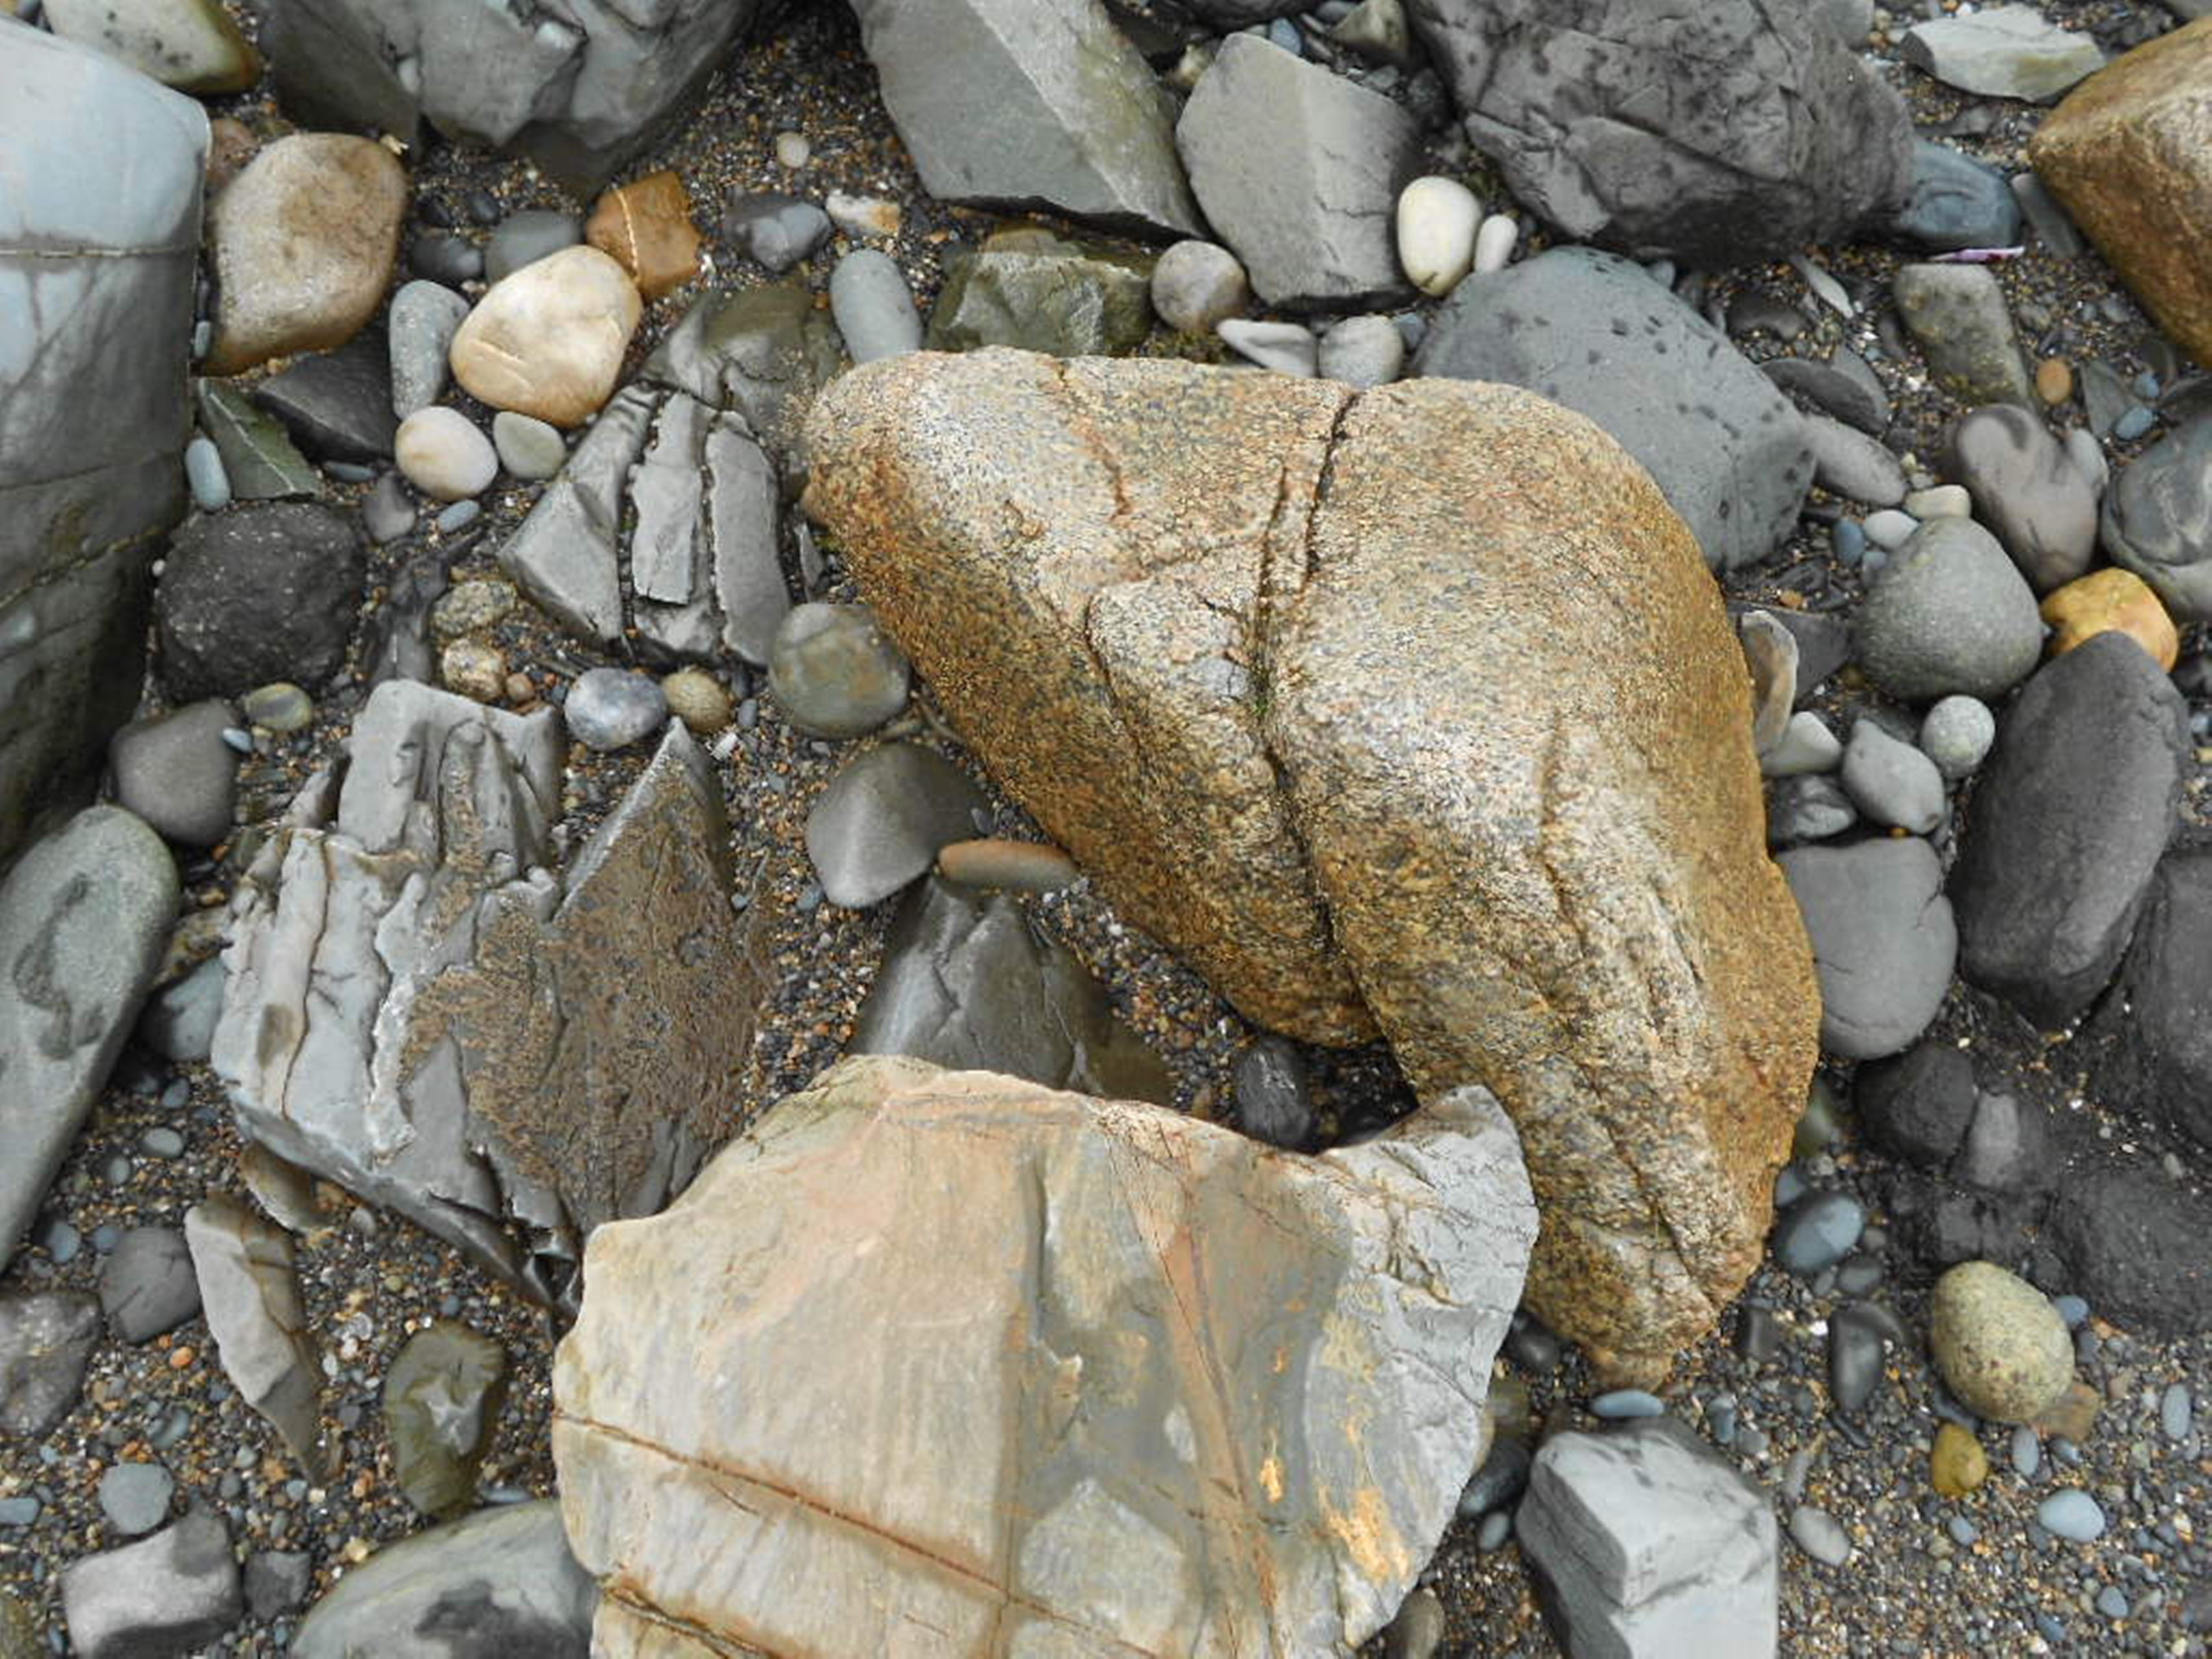
nature, rock, stone, wildlife, colorful, fauna, material, rocks, geology, boulder